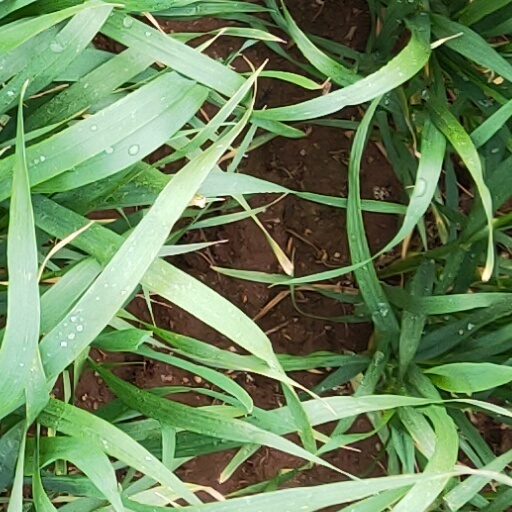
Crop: wheat